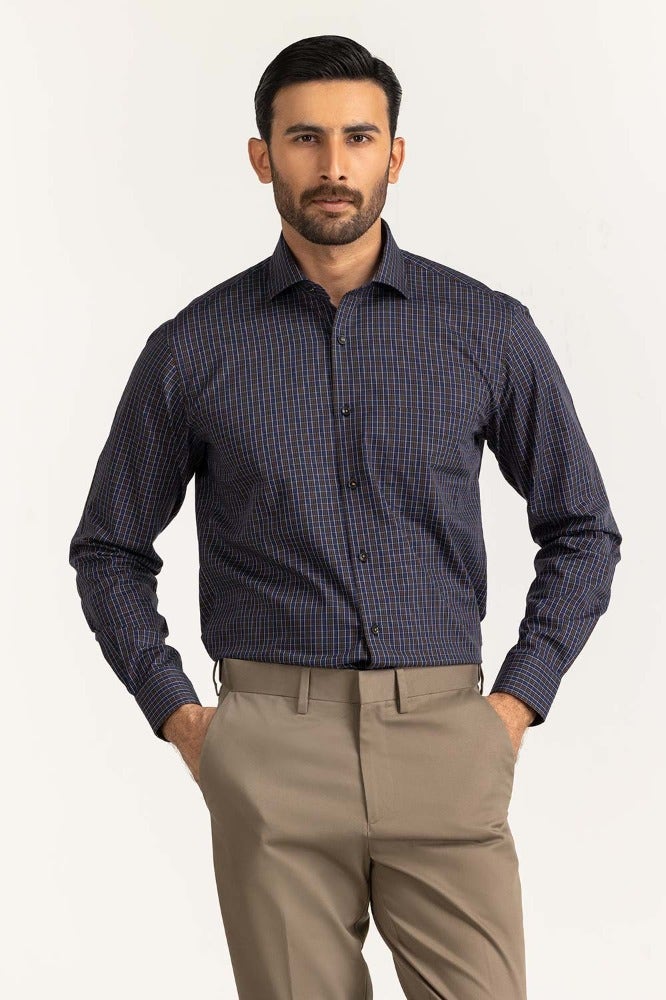
navy slim fit stripe dress tee